Samos

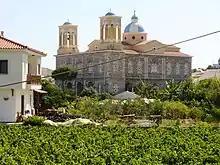
Church in Kokkari village

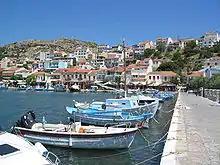
The harbour of Pythagoreion

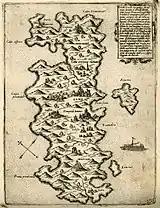
Samos map, 1574

As a portion of the Byzantine Empire, Samos became part of the namesake theme. After the 13th century, it passed through much the same changes of government as Chios, and, like the latter island, became the property of the Genoese family Giustiniani (1346–1566; 1475 interrupted by an Ottoman period). It was also ruled by Tzachas between 1081–1091.